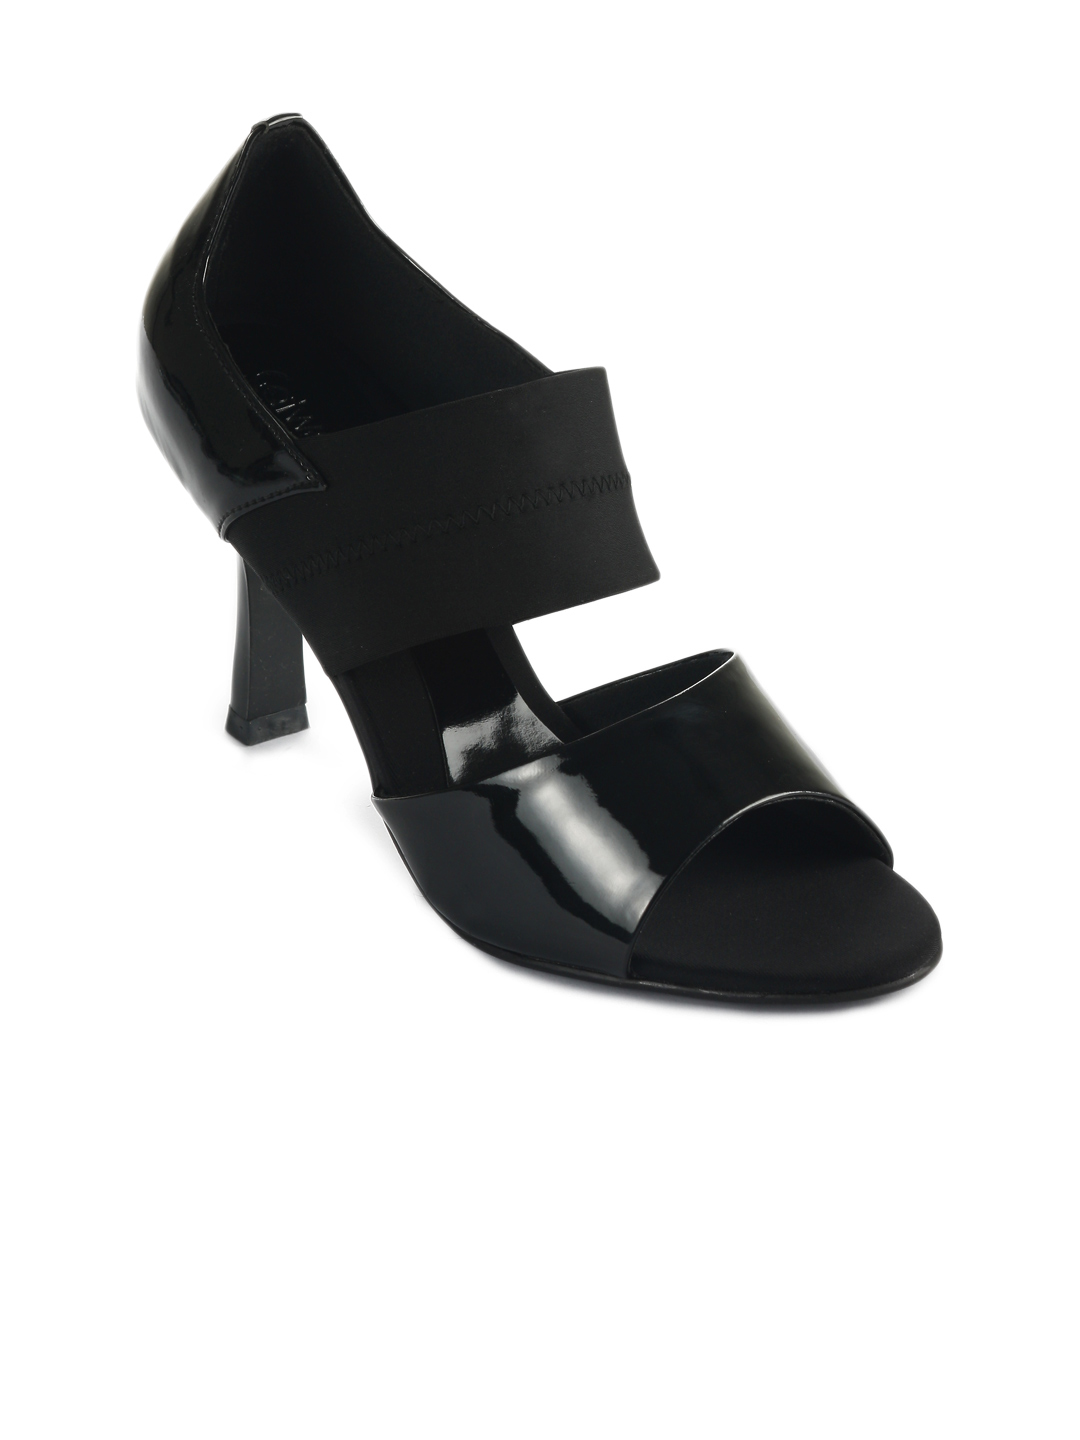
Catwalk Women Black Hees
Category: Footwear / Shoes / Heels
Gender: Women
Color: Black
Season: Winter 2015
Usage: Casual